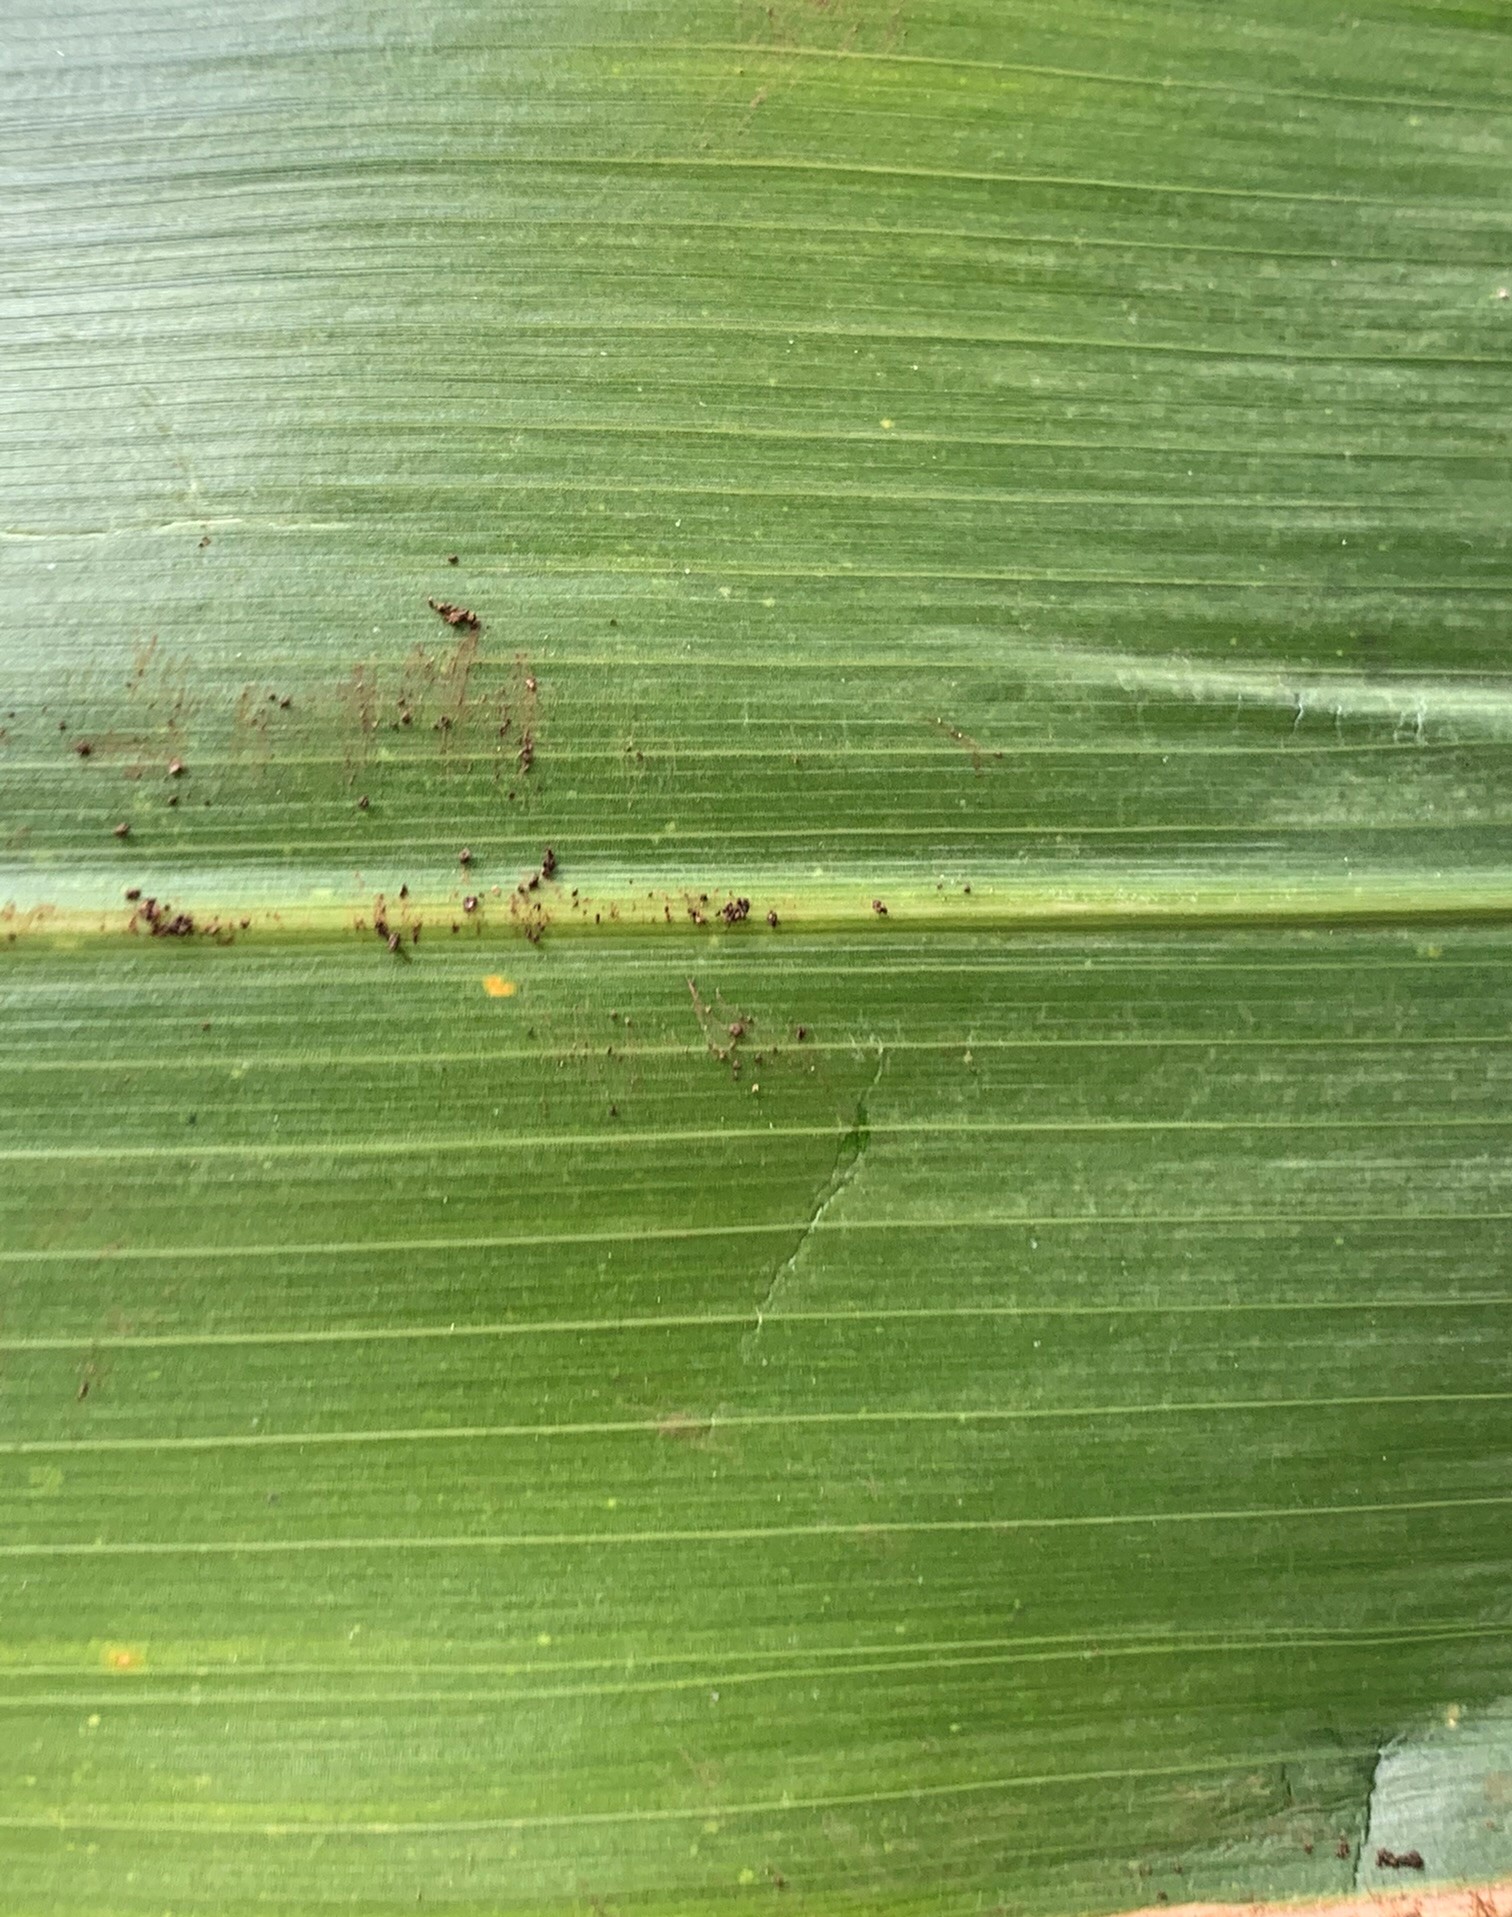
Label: Healthy